Portuguese in France

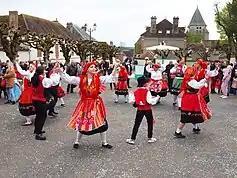
Portuguese Carnival in Sergines

Following the improvement of economic conditions in Portugal, there was a decrease in the number of Portuguese emigrants leaving their home country in search of better opportunities in France. This could be attributed to a decrease in economic hardship and an increase in job opportunities in Portugal, reducing the push factors driving emigration. Additionally, improved economic conditions may have resulted in more favorable living conditions, further reducing the incentive for Portuguese citizens to leave their homeland. It is in this period that Portuguese people started growing roots in France, acquiring French citizenship, and integrating into society, reaching positions before unimaginable and starting to speak French.